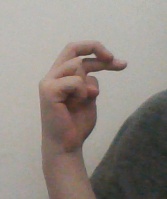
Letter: zay